Sør-Vågsøy Church

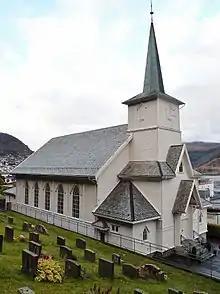
View of the church

Sør-Vågsøy Church is a parish church of the Church of Norway in Kinn Municipality in Vestland county, Norway. It is located in the town of Måløy on the southeastern coast of the island of Vågsøy. It is the church for the Sør-Vågsøy parish which is part of the Nordfjord prosti (deanery) in the Diocese of Bjørgvin. The white, wooden church was built in a long church style in 1907 by the architect Lars Sølvberg. The church seats about 600 people.